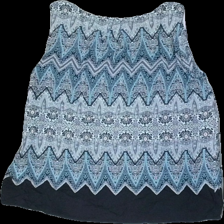
View: back
Type: Top
Category: Ladies
Brand: Soya/Soyaconcept
Colors: Blue, White, Black
Material: 100% visc
Pattern: Other
Cut: Regular
Price range: 50-100
Recommended usage: Reuse
Description: Blue and white top with abstract pattern from Soyaconcept, size unknown. Okay condition.